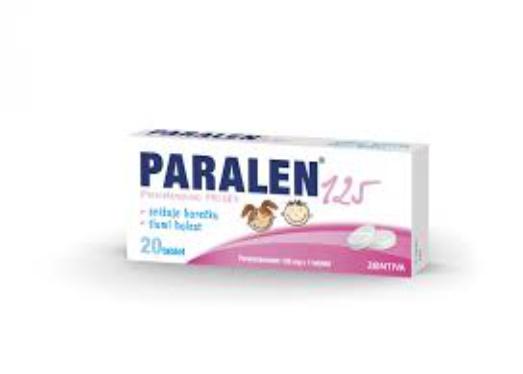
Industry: Medical